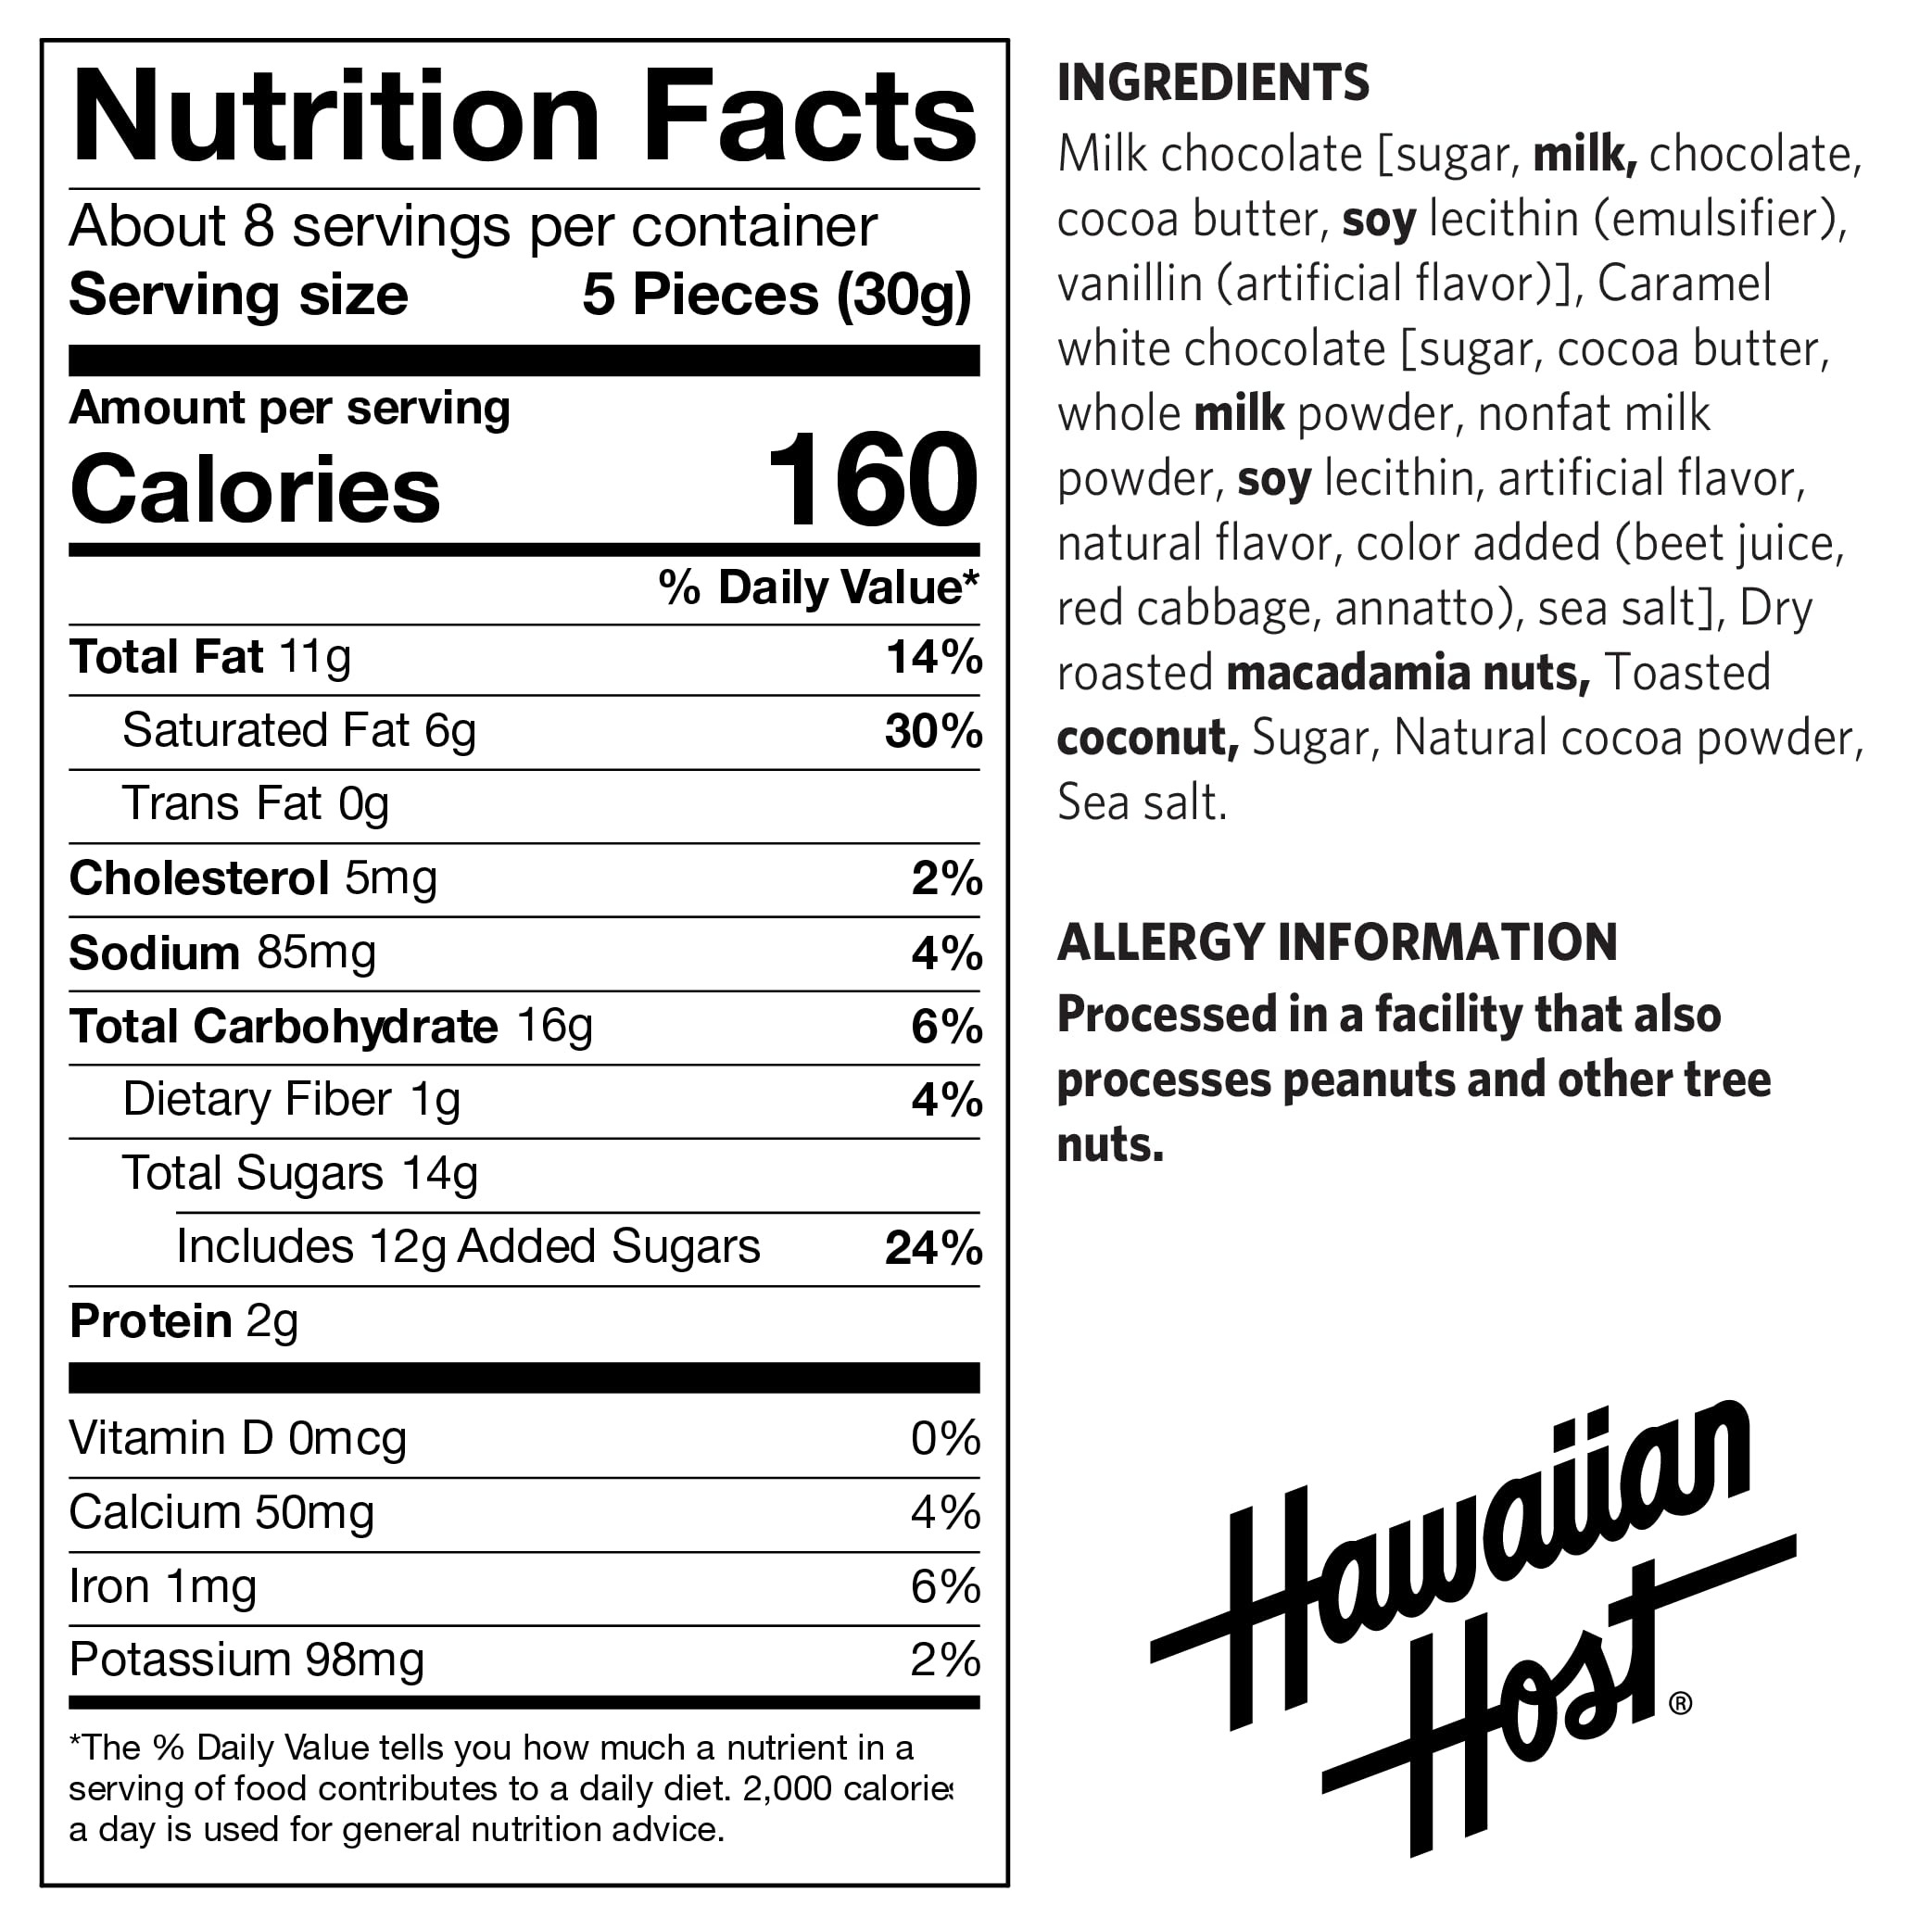
Item Name: Hawaiian Host Paradise Collection - Toasted Coconut Milk Chocolate Macadamia Nuts - 8 Oz Bag
Bullet Point 1: Toasted Coconut Milk Chocolate: Made with rich, creamy coconut milk chocolate for a delicious tropical flavor
Bullet Point 2: Individually Wrapped Pieces: Each piece is wrapped in a clear plastic wrapper for freshness and easy gifting
Bullet Point 3: Share the Joy: Share these festive chocolate pieces with loved ones for special occasions like birthdays and holidays
Bullet Point 4: Made in Hawaii: Produced by the famous Hawaiian Host chocolate brand on the beautiful island of Oahu
Bullet Point 5: Allergen Information: Contains milk, soy, peanuts, and tree nuts. May contain traces of other nuts.
Product Description: Dusted with cocoa powder. Genuine. Classic. Original. Since 1927. Toasted coconut. Coconut Perfection. Indulge in the flavors of Aloha. Experience luscious layers of toasted coconut, crunchy toffee, and creamy milk chocolate, all wrapped around buttery macadamia nuts and expertly dusted with cocoa powder. When Mamoru Takitani, founder of Hawaiian Host, began making his chocolate covered macadamia nuts, he created a timeless classic. Today, we continue his legacy by sharing Aloha with our delicious, premium chocolates. Our promise to you. Hawaiian Host products are made with Aloha. If you are not satisfied with the quality or freshness of this product, please save the package for important details and call us toll-free at 1-888-414-4678. www.hawaiianhost.com. Shop online hawaiianhost.com or order by phone 1-888-529-4678. A portion of this product's proceeds goes to the Mamoru and Aiko Takitani Foundation.
Value: 7.0
Unit: Ounce

Price: 21.99